Shaheed-e-Mohabbat Boota Singh

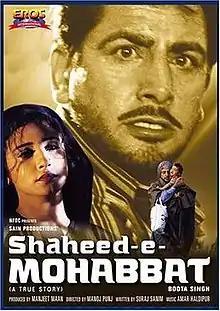
DVD cover

Shaheed-e-Mohabbat Boota Singh is a 1999 Indian Punjabi-language feature film based on the real-life love story of Boota Singh and Zainab, starring Gurdas Maan and Divya Dutta in the lead roles. The film is directed by Manoj Punj and produced by Manjeet Maan. Arun Bakshi, Gurkirtan and Chetana Das played supporting roles. The film won the National Film Award for Best Feature Film in Punjabi at the 46th National Film Awards.